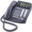
Label: telephone